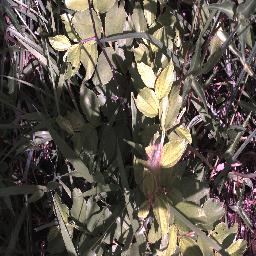
Label: chinee_apple